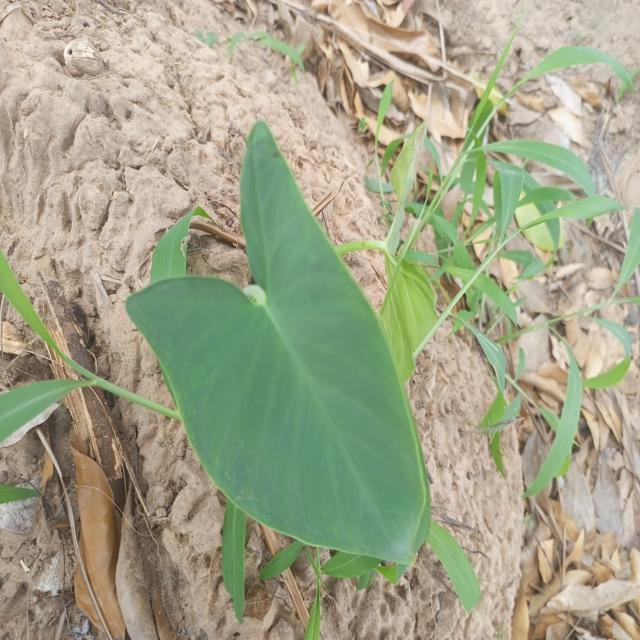
Label: Healthy